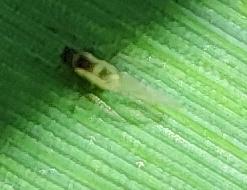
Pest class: english_grain_aphid